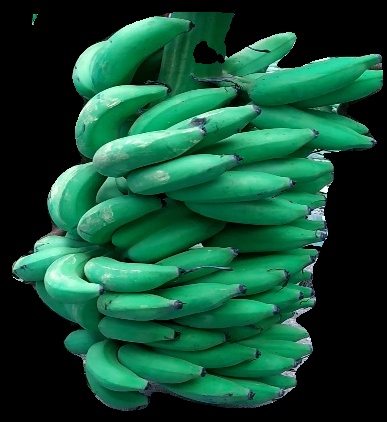
Variety: elakki-bale
Grade: grade1